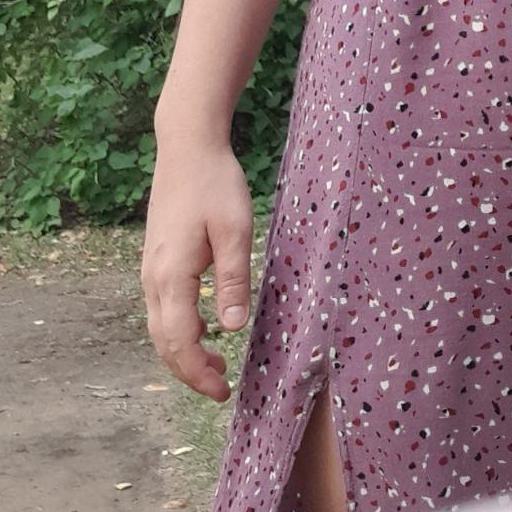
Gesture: no_gesture